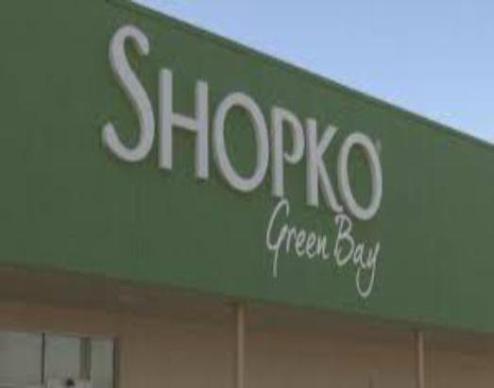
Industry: Others